Kia Picanto

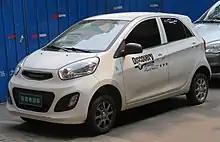
Yogomo 330 electric car.

In 2015, a Chinese low-speed electric vehicle manufacturer Yogomo released the Yogomo 330 electric car, which is a near-exact copy of the second generation Picanto.